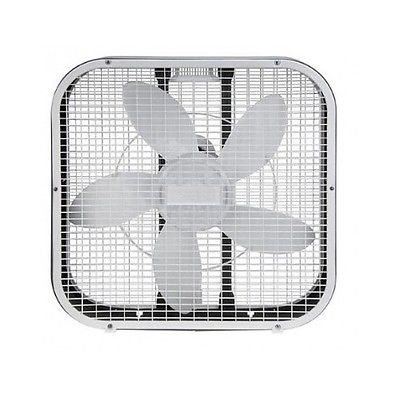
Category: fan